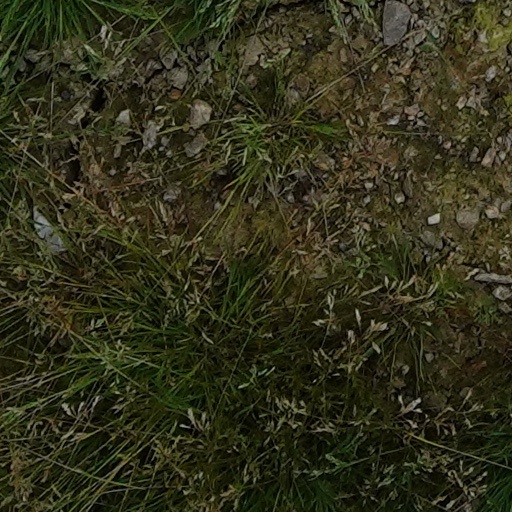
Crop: wheat